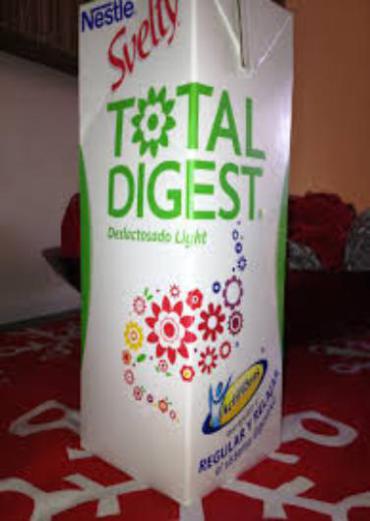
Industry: Food